Flag of Bangsamoro

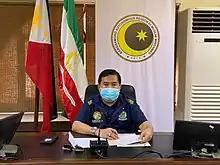
The law mandates that the Bangsamoro flag (right) should be always be displayed alongside the Philippine national flag (left).

Under the Bangsamoro Organic Law, the Bangsamoro regional flag should be displayed alongside the Philippine national flag.